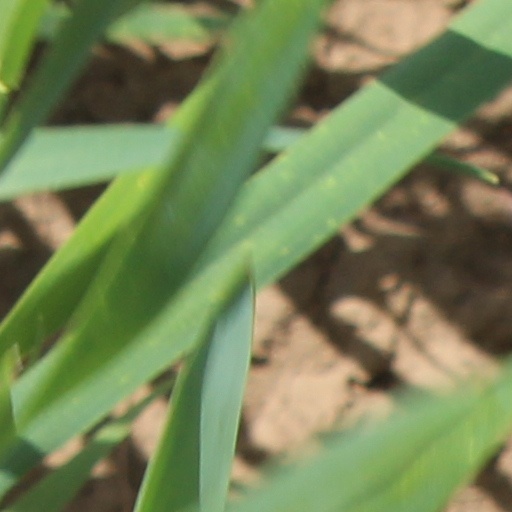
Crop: wheat